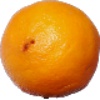
Label: lemon_meyer